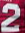
Number: 2